Neo-Byzantine architecture in the Russian Empire

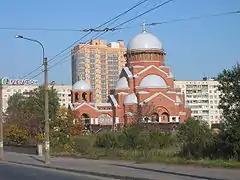
Contemporary imitation of Byzantine style in concrete, Saint Petersburg, 1998–2008

The personal tastes of the last emperor were mosaic: he promoted 17th-century Russian art in interior design and costume, yet displayed aversion to Russian Revival architecture. Nicholas or his Ministry of the Court did not demonstrate a lasting preference for any style; his last private commission, the "Lower dacha" in Peterhof, was a Byzantine design following a string of neoclassical revival buildings. State-funded construction was largely decentralised and managed by individual statesmen with their own agendas. For a short period preceding the disastrous Russo-Japanese War, Byzantine style apparently became the choice of state, at least of the Imperial Navy which sponsored high-profile construction projects at metropolitan and overseas bases.